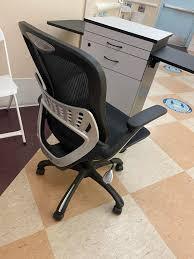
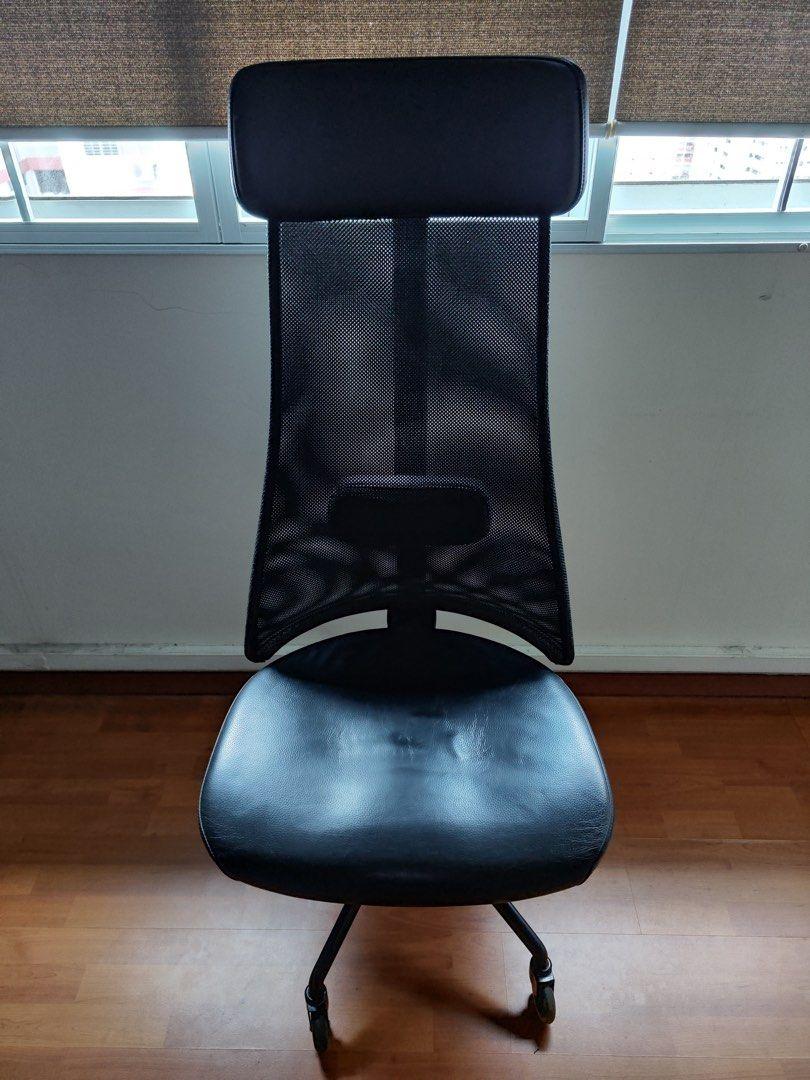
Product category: items_chair
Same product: no